Abbas the Great

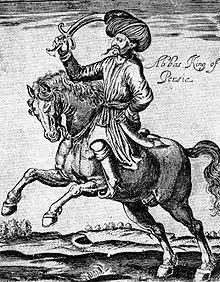
"Abbas King of Persia", as seen by Thomas Herbert in 1627.

The Qizilbash had provided the backbone of the Safavid army from the very beginning of Safavid rule and they also occupied many posts in the government. As a result, effective power in the state in the early days of the dynasty was held by the Qizilbash, leaving the shah often powerless. To counterbalance their power and as a decisive answer to this problem, Abbas turned to the newly introduced members of Iranian society (an initiative put in place by Shah Tahmasp I) the "ghulams" (a word literally meaning "slaves"). From these newly introduced slaves, the Shah created a military force of up to 37,000 soldiers, completely funded by the Crown. This weakened the power that the Qizilbash had against the crown significantly as they no longer had a "military monopoly" in Iran. Like the janissaries of the neighbouring Ottoman Empire, the "ghulams" were mainly Georgians, Circassians and Armenians who had been brought into Iran "en masse" (by conquest and slave trade), had converted or had been converted to Islam, and had taken up service in the army, royal household or the civil administration, and were loyal only to the shah. Under Abbas' leadership this new grouping in Iranian society (also called the "third force") grew in influence and power, with many thousands of ethnic Georgians, Circassians and Armenians becoming an integral part of Iranian society and taking up key government, royal household and military positions.